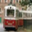
Label: streetcar